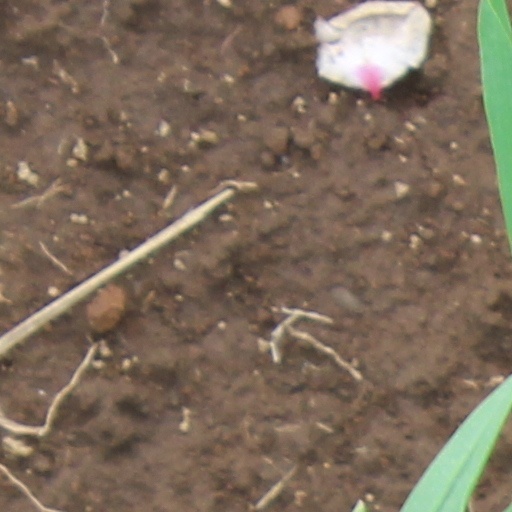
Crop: wheat